David Nicholson (civil servant)

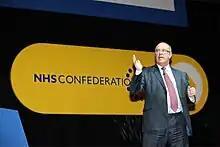
David Nicholson on 22 December 2010

Sir David Nicholson is a public policy analyst and NHS Manager who is the Chair of Sandwell and West Birmingham Hospitals NHS Trust. He was previously the Chief Executive of the National Health Service in England. He was appointed in October 2011 following the NHS reforms, having been seventh Chief executive of the NHS within the Department of Health since September 2006. He issued what has become known as the "Nicholson challenge" regarding the finances of the NHS. He retired from the role on 1 April 2014 in the wake of the Stafford Hospital scandal.